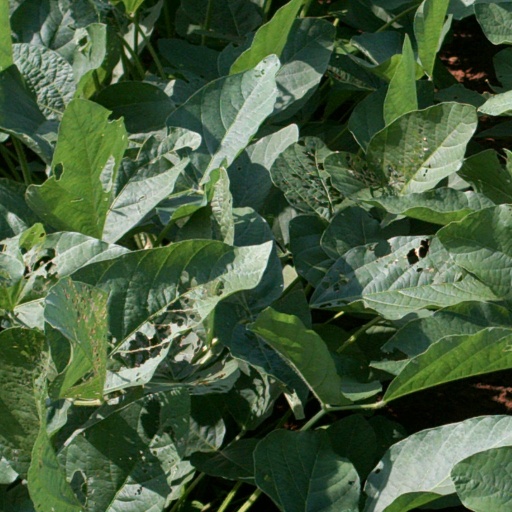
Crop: soybean